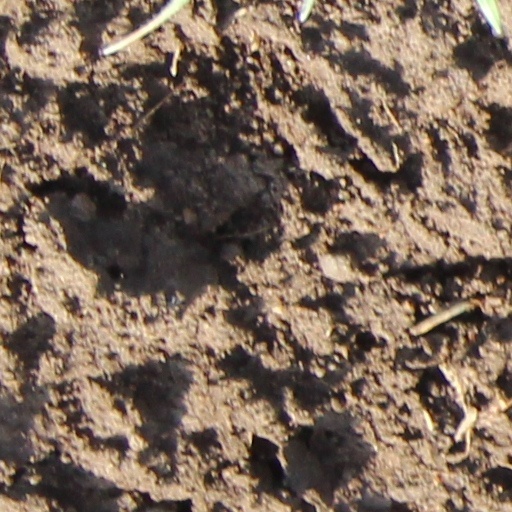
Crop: wheat